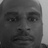
Emotion: neutral